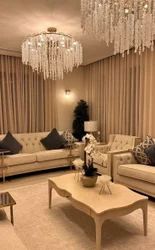
Label: Living_Room_Interior